Fulton County Airport (Ohio)

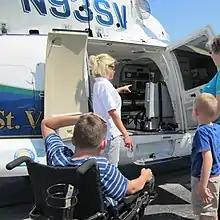
St. Vincent Medical Center's LifeFlight helicopter located at KUSE

Fulton County Airport covers an area of 42 acres (17 ha) at an elevation of 781 feet (238 m) above mean sea level. It has two runways: 9/27 is 3,882 by 75 feet (1,183 x 23 m) with an asphalt surface and 18/36 is 2,115 by 75 feet (645 x 23 m) with an asphalt and turf surface.